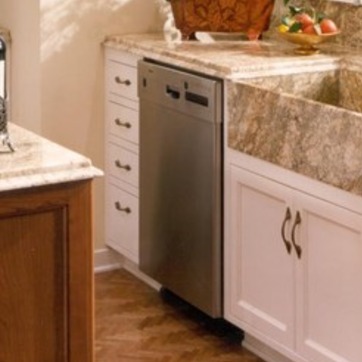
Material: metal